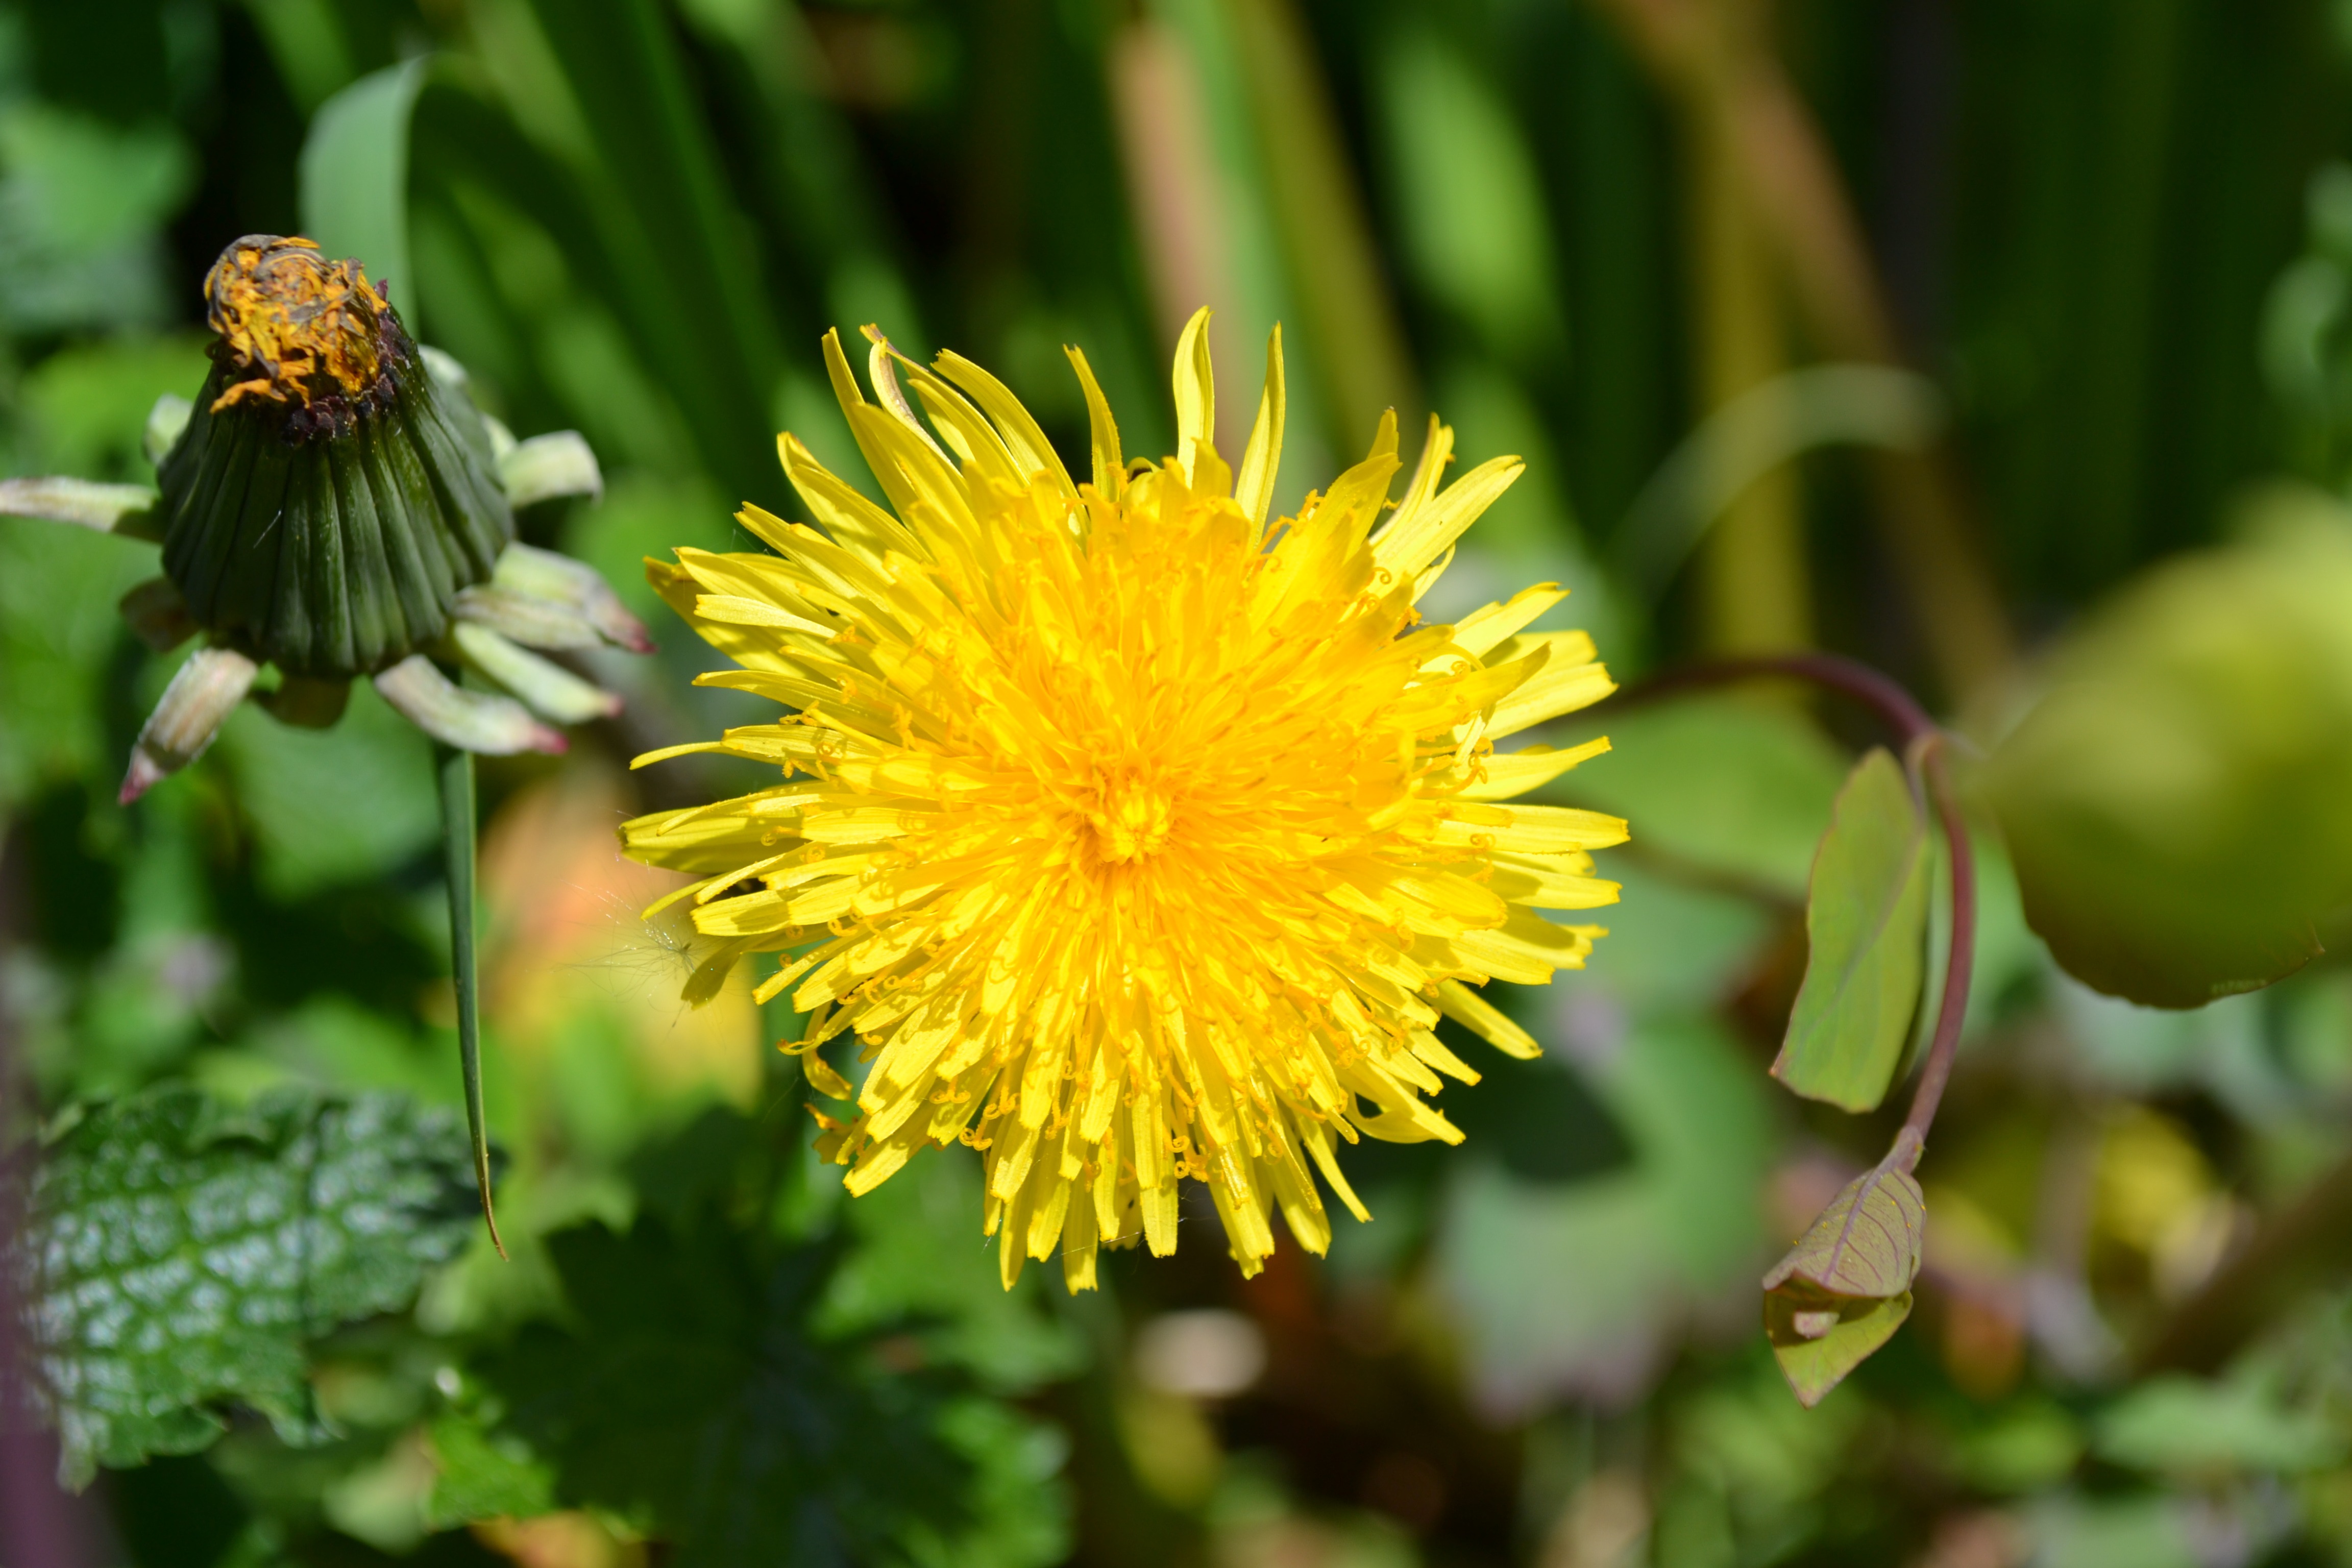
nature, plant, lawn, meadow, dandelion, flower, bloom, floral, botany, blooming, yellow, flora, wildflower, dandelions, nectar, macro photography, flowering plant, daisy family, land plant